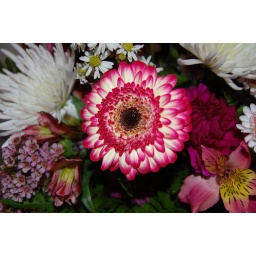
The hot pink and white Gerb is my favorite in this arrangement